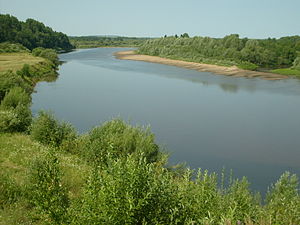
Moloma
Moloma.
Moloma er en flod i Kirov oblast i Rusland. Den er en nordlig biflod til Vjatka, som den udmunder i ved byen Kotelnitsj. Moloma er 419 km lang, og afvandingsområdet er på 12.700 km². Moloma fryser til i begyndelsen af november og forblir islagt til sent i april.